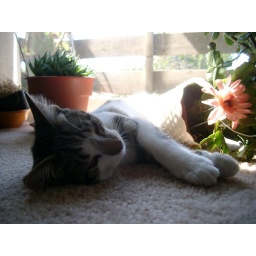
knock'n over the flower pots